Queen Charlotte's Ball

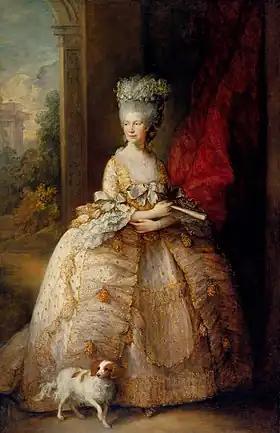
"Portrait of Queen Charlotte", by Thomas Gainsborough, 1781

The Queen Charlotte's Ball is named after Charlotte of Mecklenburg-Strelitz. The first ball was hosted in 1780 by Charlotte's husband, King George III, in honour of her birthday. The Queen stood next to a giant birthday cake and debutantes curtseyed to her. Charlotte of Mecklenburg-Strelitz funded a London women's hospital, later named the Queen Charlotte's and Chelsea Hospital, with funds raised from the ball. The ball, which continued to take place annually in celebration of the queen's birthday, became the premier debutante ball of the London Season.